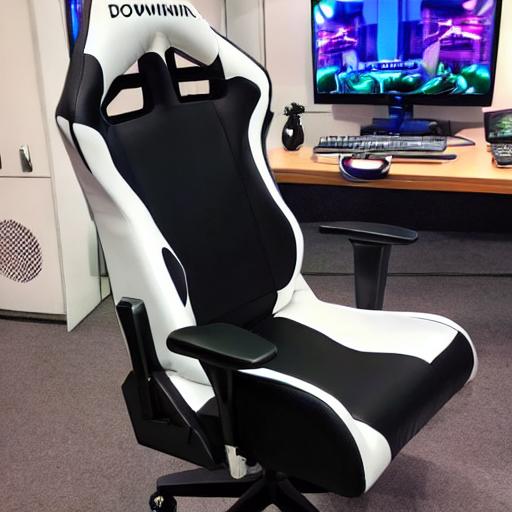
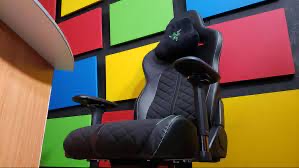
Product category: items_chair
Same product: no